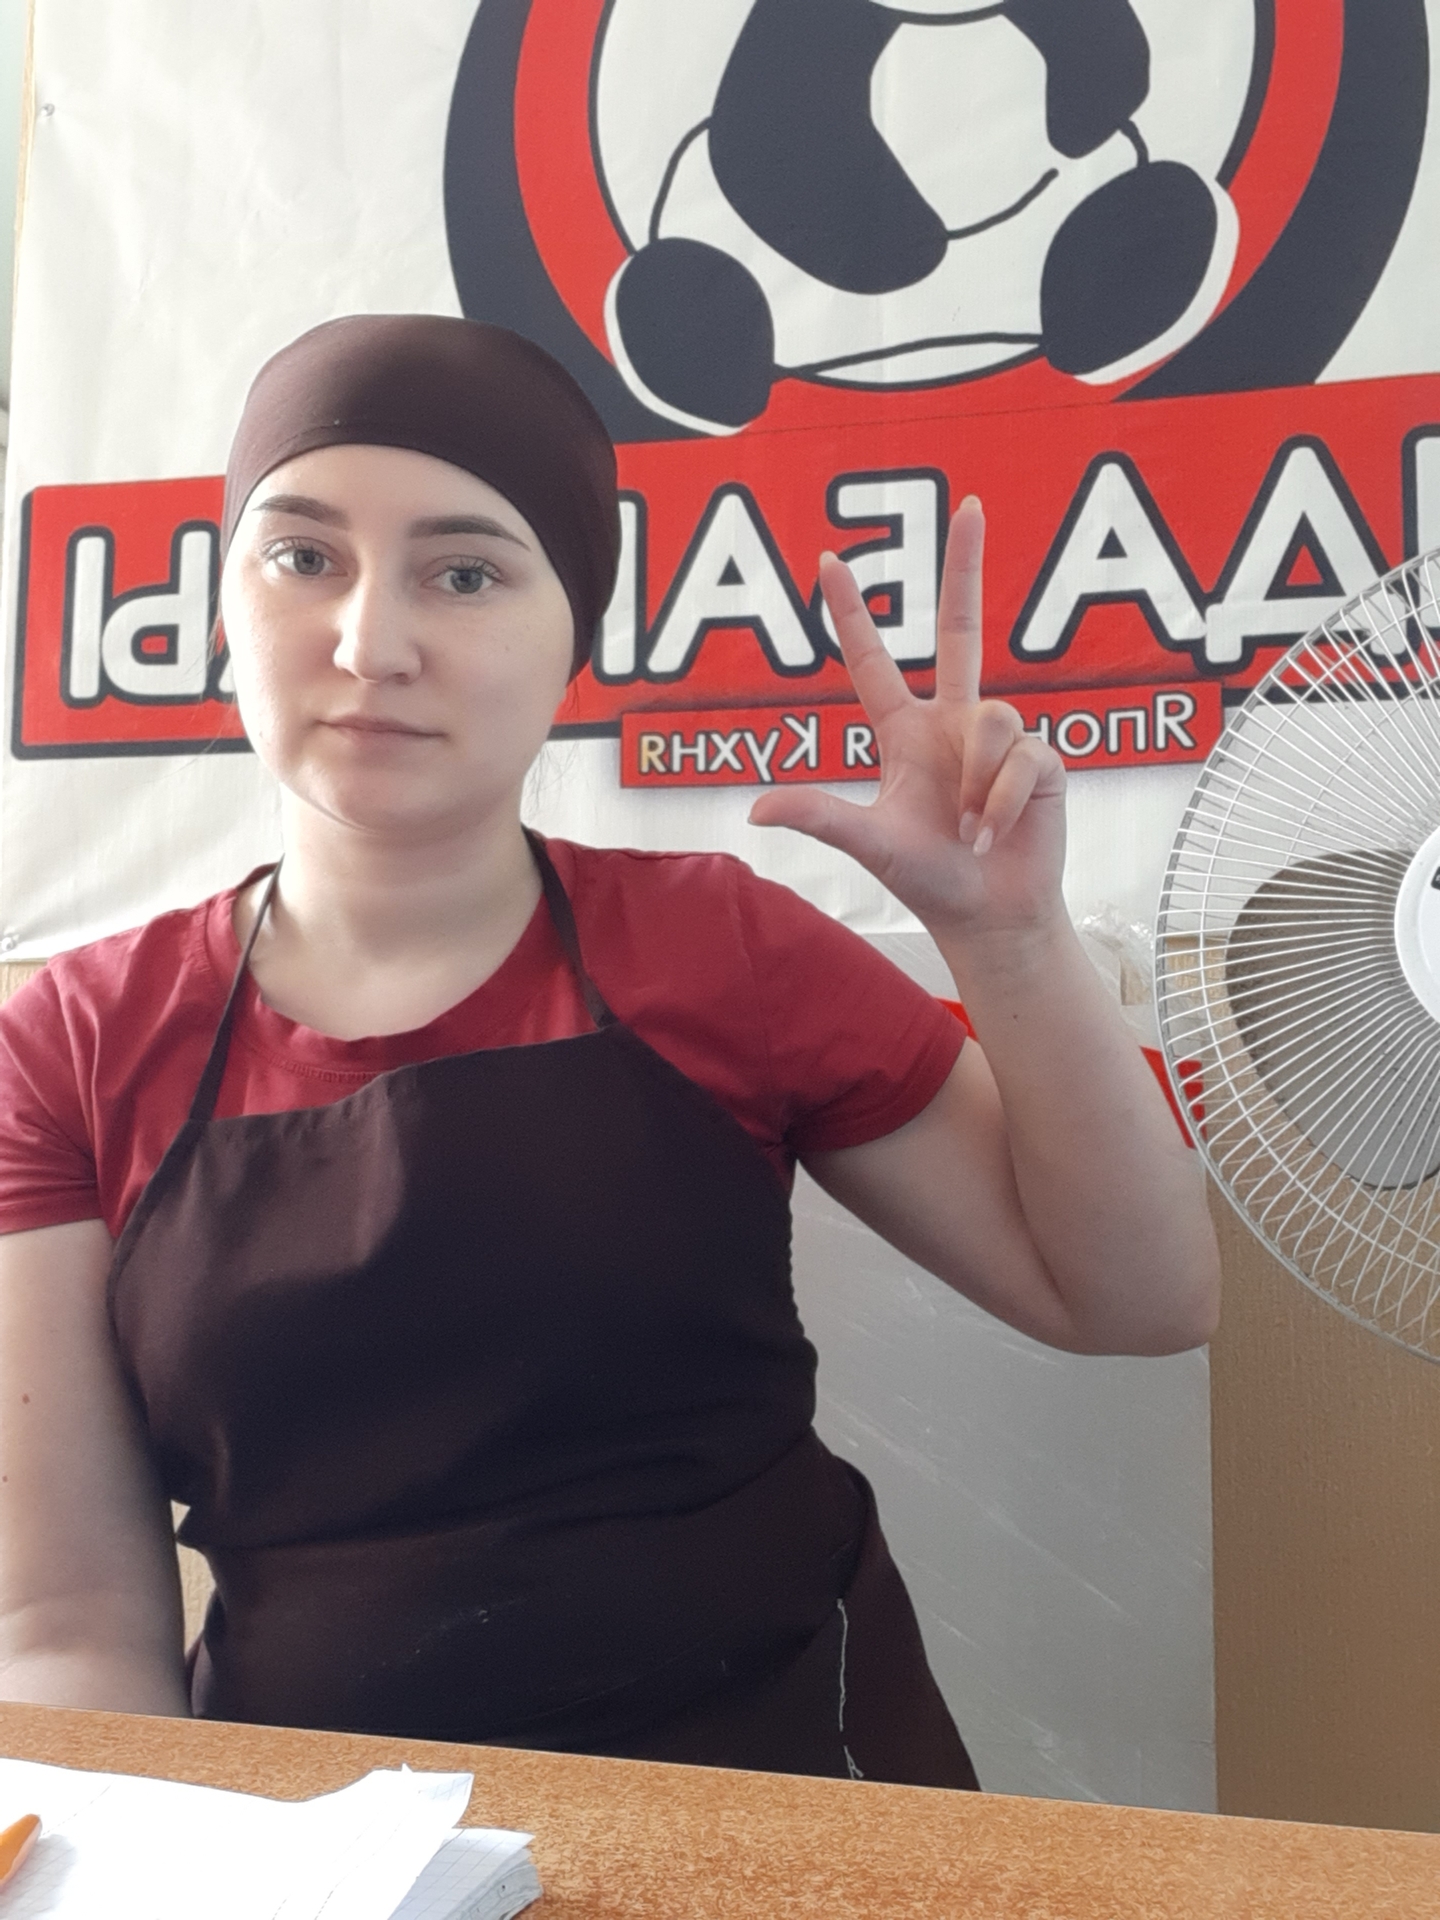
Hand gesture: three2